Dorothy Harrell

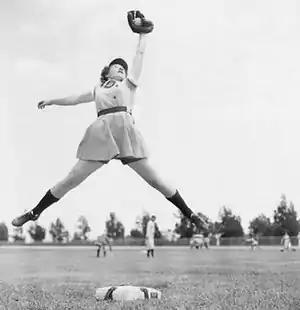
Dorothy Harrell, acrobatic All-Star shortstop for the Rockford Peaches, one of the top players in AAGPBL history, who served as an inspiration for the 1992 film "A League of Their Own". Photo Credit: Bettmann/CORBIS.

Harrell earned her first All-Star selection in 1947. Starting that year, she led her team in runs batted during four consecutive seasons, batting a career-high .271 average in 1950, and joining the All-Star squad from 1948 to 1950. Rockford returned to the playoffs in 1948, to start a string of three straight championships.